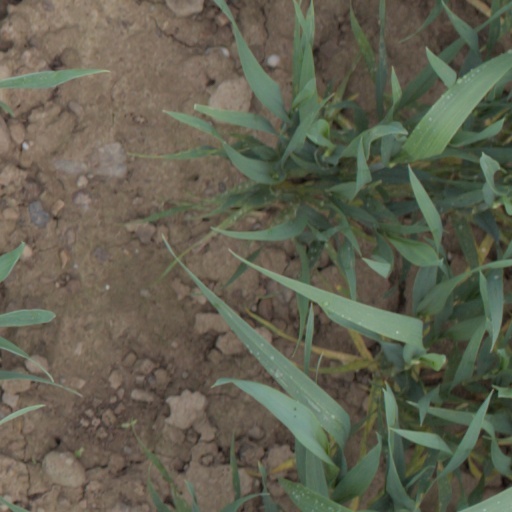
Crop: wheat